Pyan Gaun

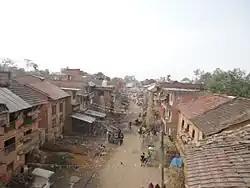
Pyangaun settlement

Pyan Gaun, also spelled as Pyangaun, is a settlement that is part of the Chapagaun village development committee in the Lalitpur district of Nepal. It is located 14 km south of Kathmandu. The settlement is renowned for its exceptional craftsmanship in bamboo, particularly in the production of buckets used for measurement.